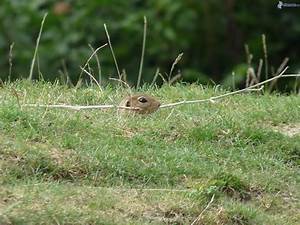
Label: squirrel